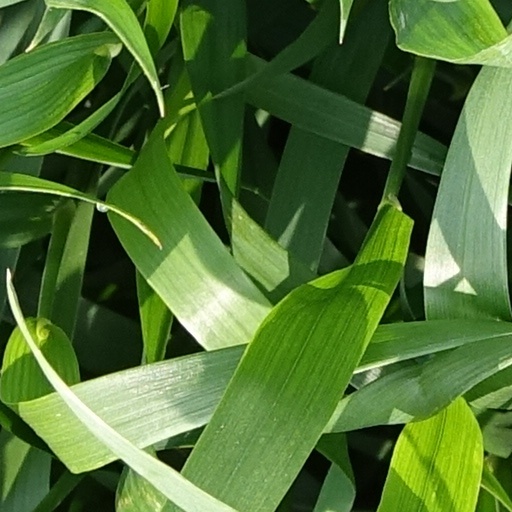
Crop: wheat